Daan Viljoen Game Reserve

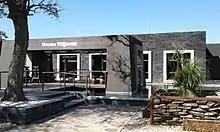
Daan Viljoen Nature Reserve, main building, 2017

Daan Viljoen Game Reserve is a game reserve near Windhoek, Namibia. It is situated in the hill area of Khomas Hochland.